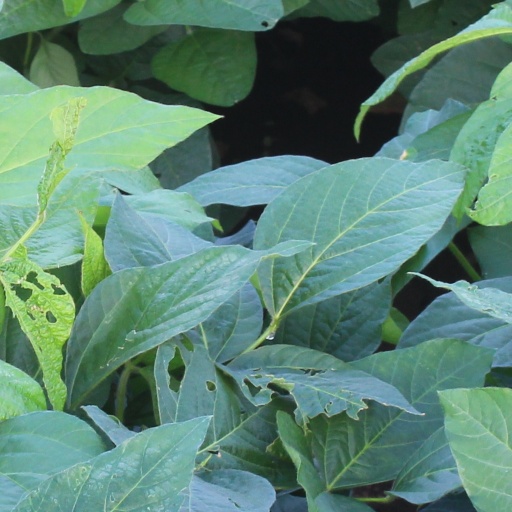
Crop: soybean